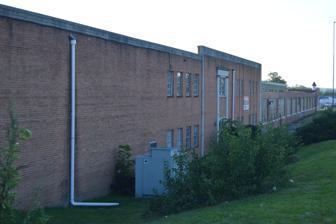
Building: Virginia Metalcrafters Historic District
Country: United States of America
Year built: 1925
Historic district in Virginia, United States United States historic place Virginia Metalcrafters Marketplace and Historic District U.S. National Register of Historic Places U.S. Historic district Front of the main building Show map of Virginia Show map of the United States Location 1010 E. Main St. , Waynesboro , Virginia Coordinates 38°3′51″N 78°52′22″W / 38.06417°N 78.87278°W / 38.06417; -78.87278 Area 9.4 acres (3.8 ha) Built 1925 ( 1925 ) NRHP reference No. 15000810 Added to NRHP November 16, 2015 The Virginia Metalcrafters Marketplace and Historic District encompasses a historic industrial complex at 1010 East Main Street in Waynesboro, Virginia .  The complex includes one large multi-section brick factory, a number of small outbuildings (most in deteriorated condition), and the ruins of at least one collapsed building.  The district is named for the Virginia Metalcrafters Company, which operated out of the complex from 1925 until 2006 and produced reproduction hardware for historic sites including Colonial Williamsburg , Mystic Seaport , and Old Salem . The building was added to the National Register of Historic Places in 2015. The complex was purchased in 2013 by VM Acquisitions and is being renovated as a Virginia Metalcrafters Marketplace with a focus on craftsmanship. Basic City Beer Co. was the first occupant to renovate and begin production of beer within the facility starting in 2016. They currently occupy a portion of the original foundry and the Showroom. The brewery is expanding to include a music venue called The Foundry opening in March 2023 and a restaurant. Common Wealth Crush now occupies a portion of the main building.  They work with local winemakers to produce small batch wines in their facility with plans for a tasting room to open in 2023.  A local coffee roaster will occupy the building as well. Renovation work continues on the sawtooth portion of the building, and will provide space for additional tenants. See also National Register of Historic Places listings in Waynesboro, Virginia References